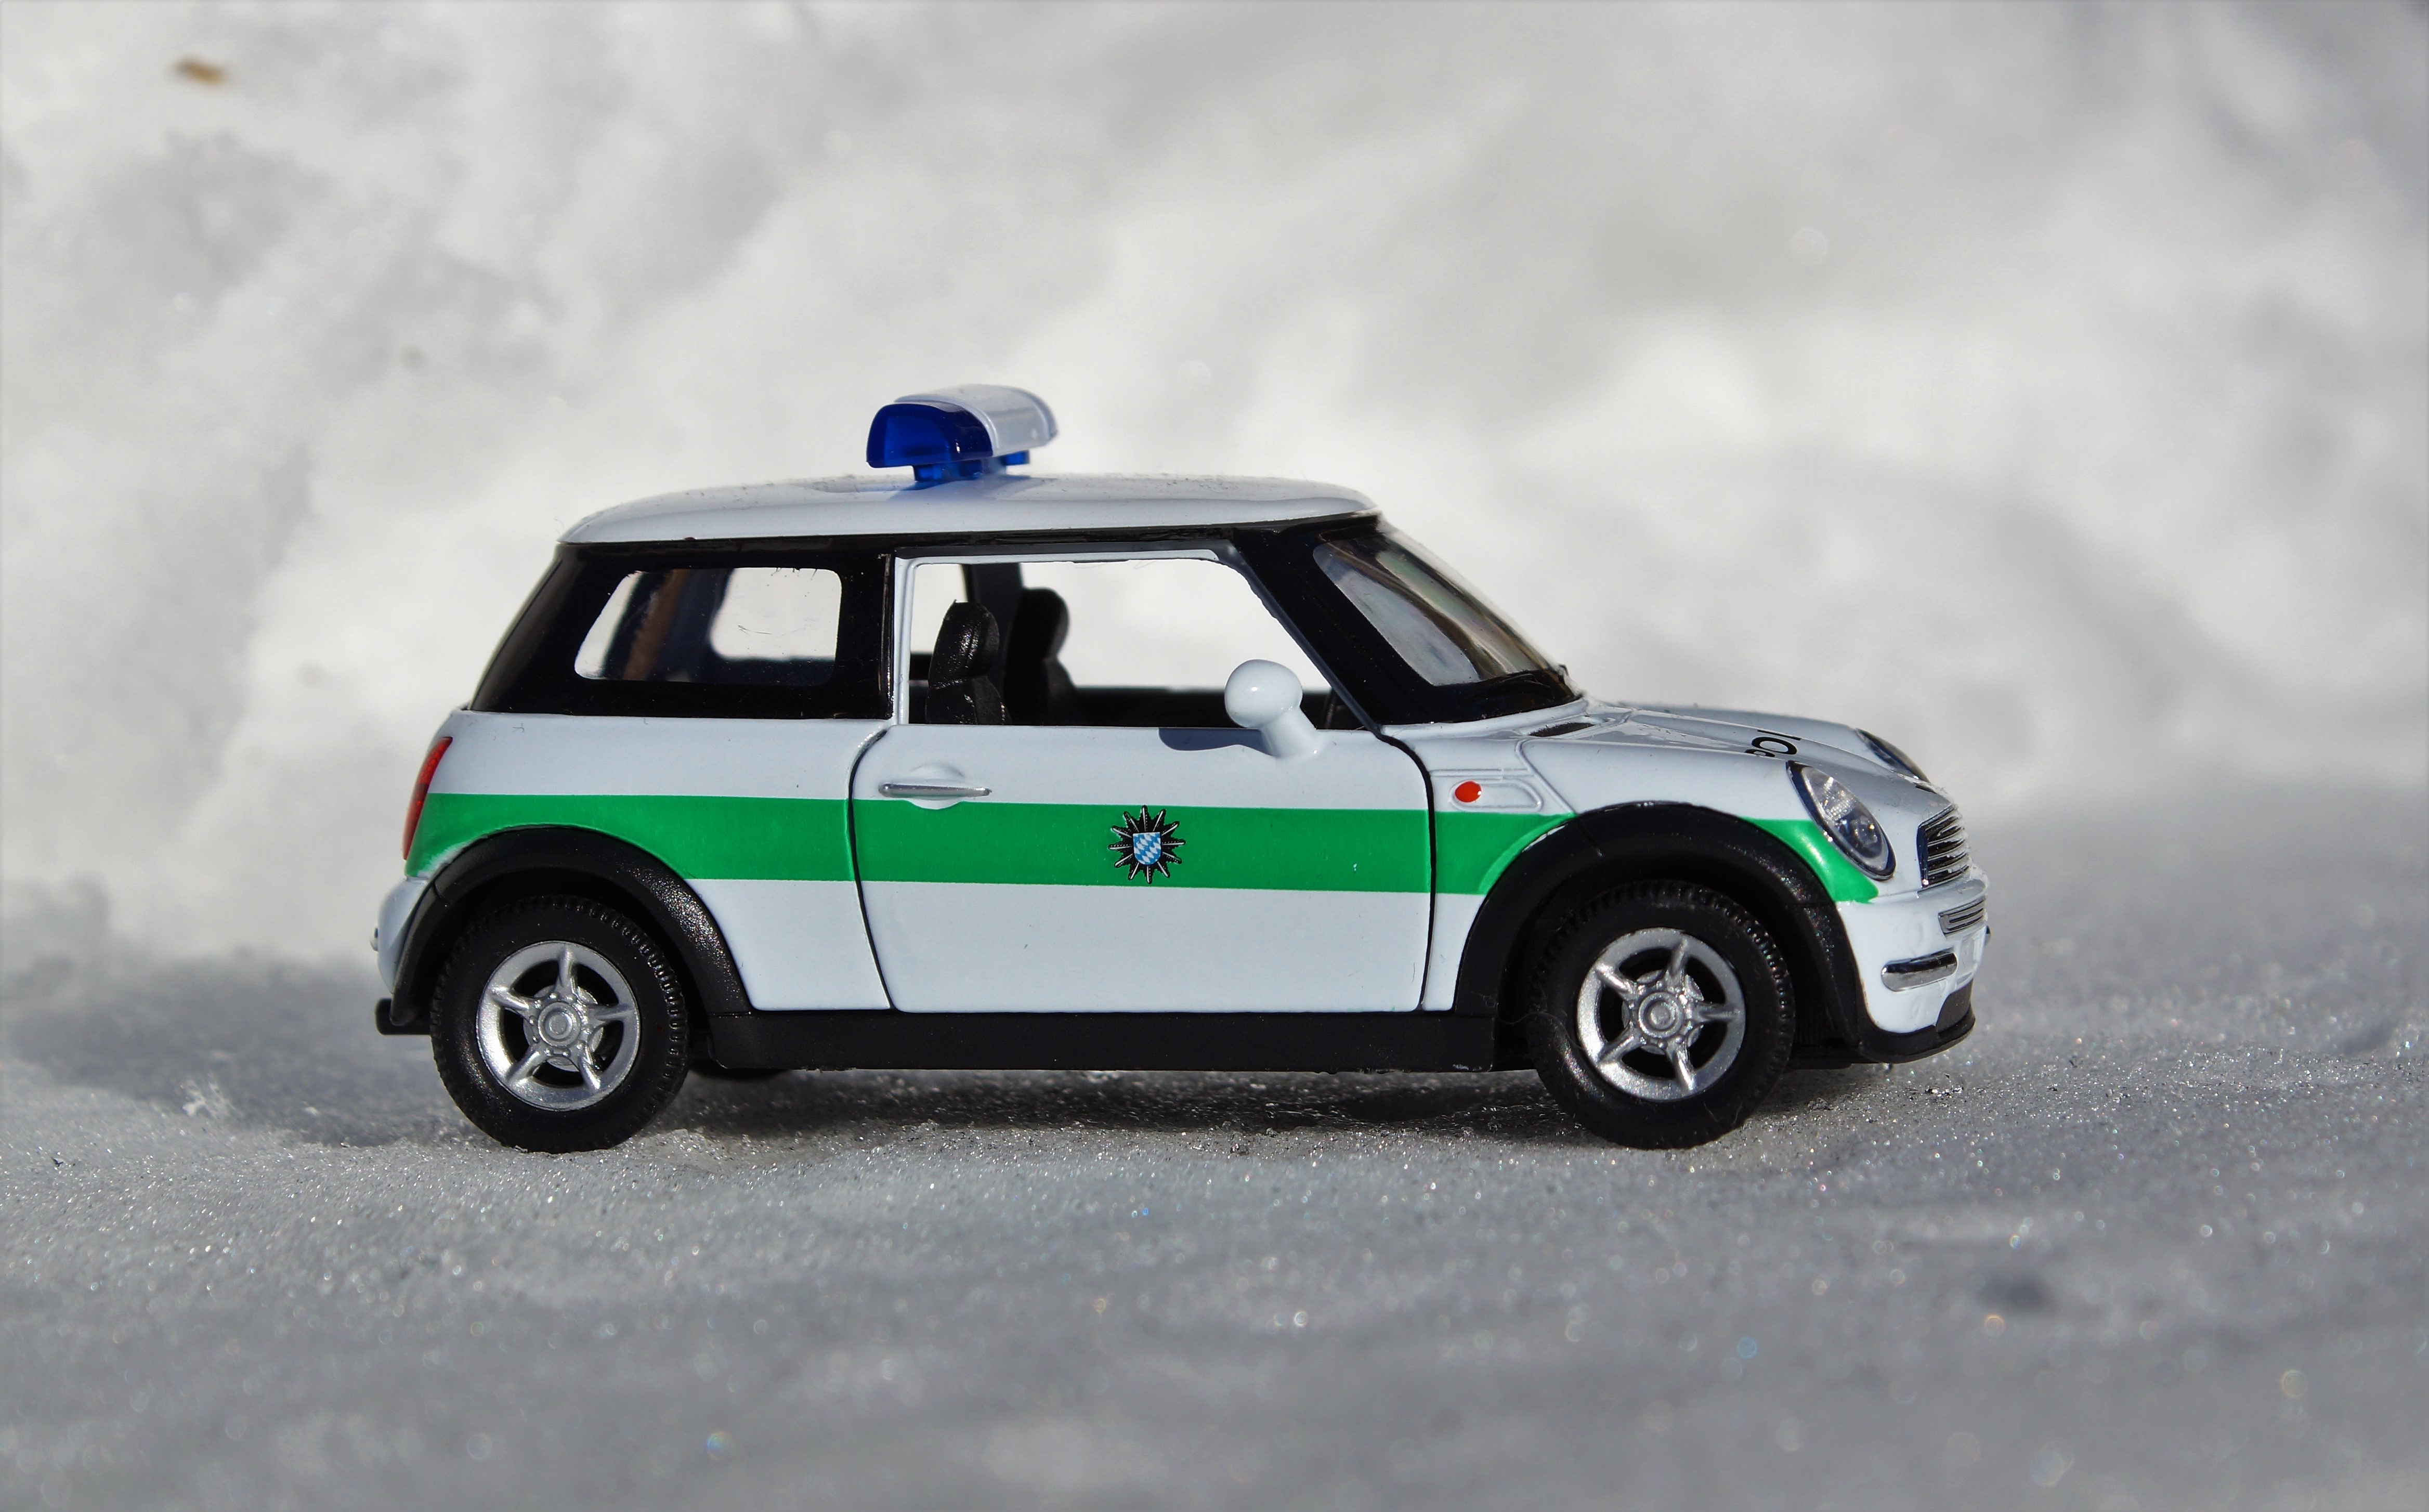
car, vehicle, auto, mini cooper, race car, racing, toys, police, mini, vehicles, toy car, blue light, city car, model car, land vehicle, auto racing, autocross, automobile make, family car, subcompact car, rallying, world rally championship